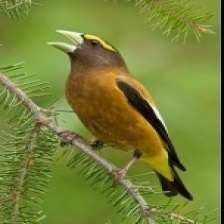
Species: EVENING GROSBEAK
Scientific name: COCCOTHRAUSTES VESPERTINUS